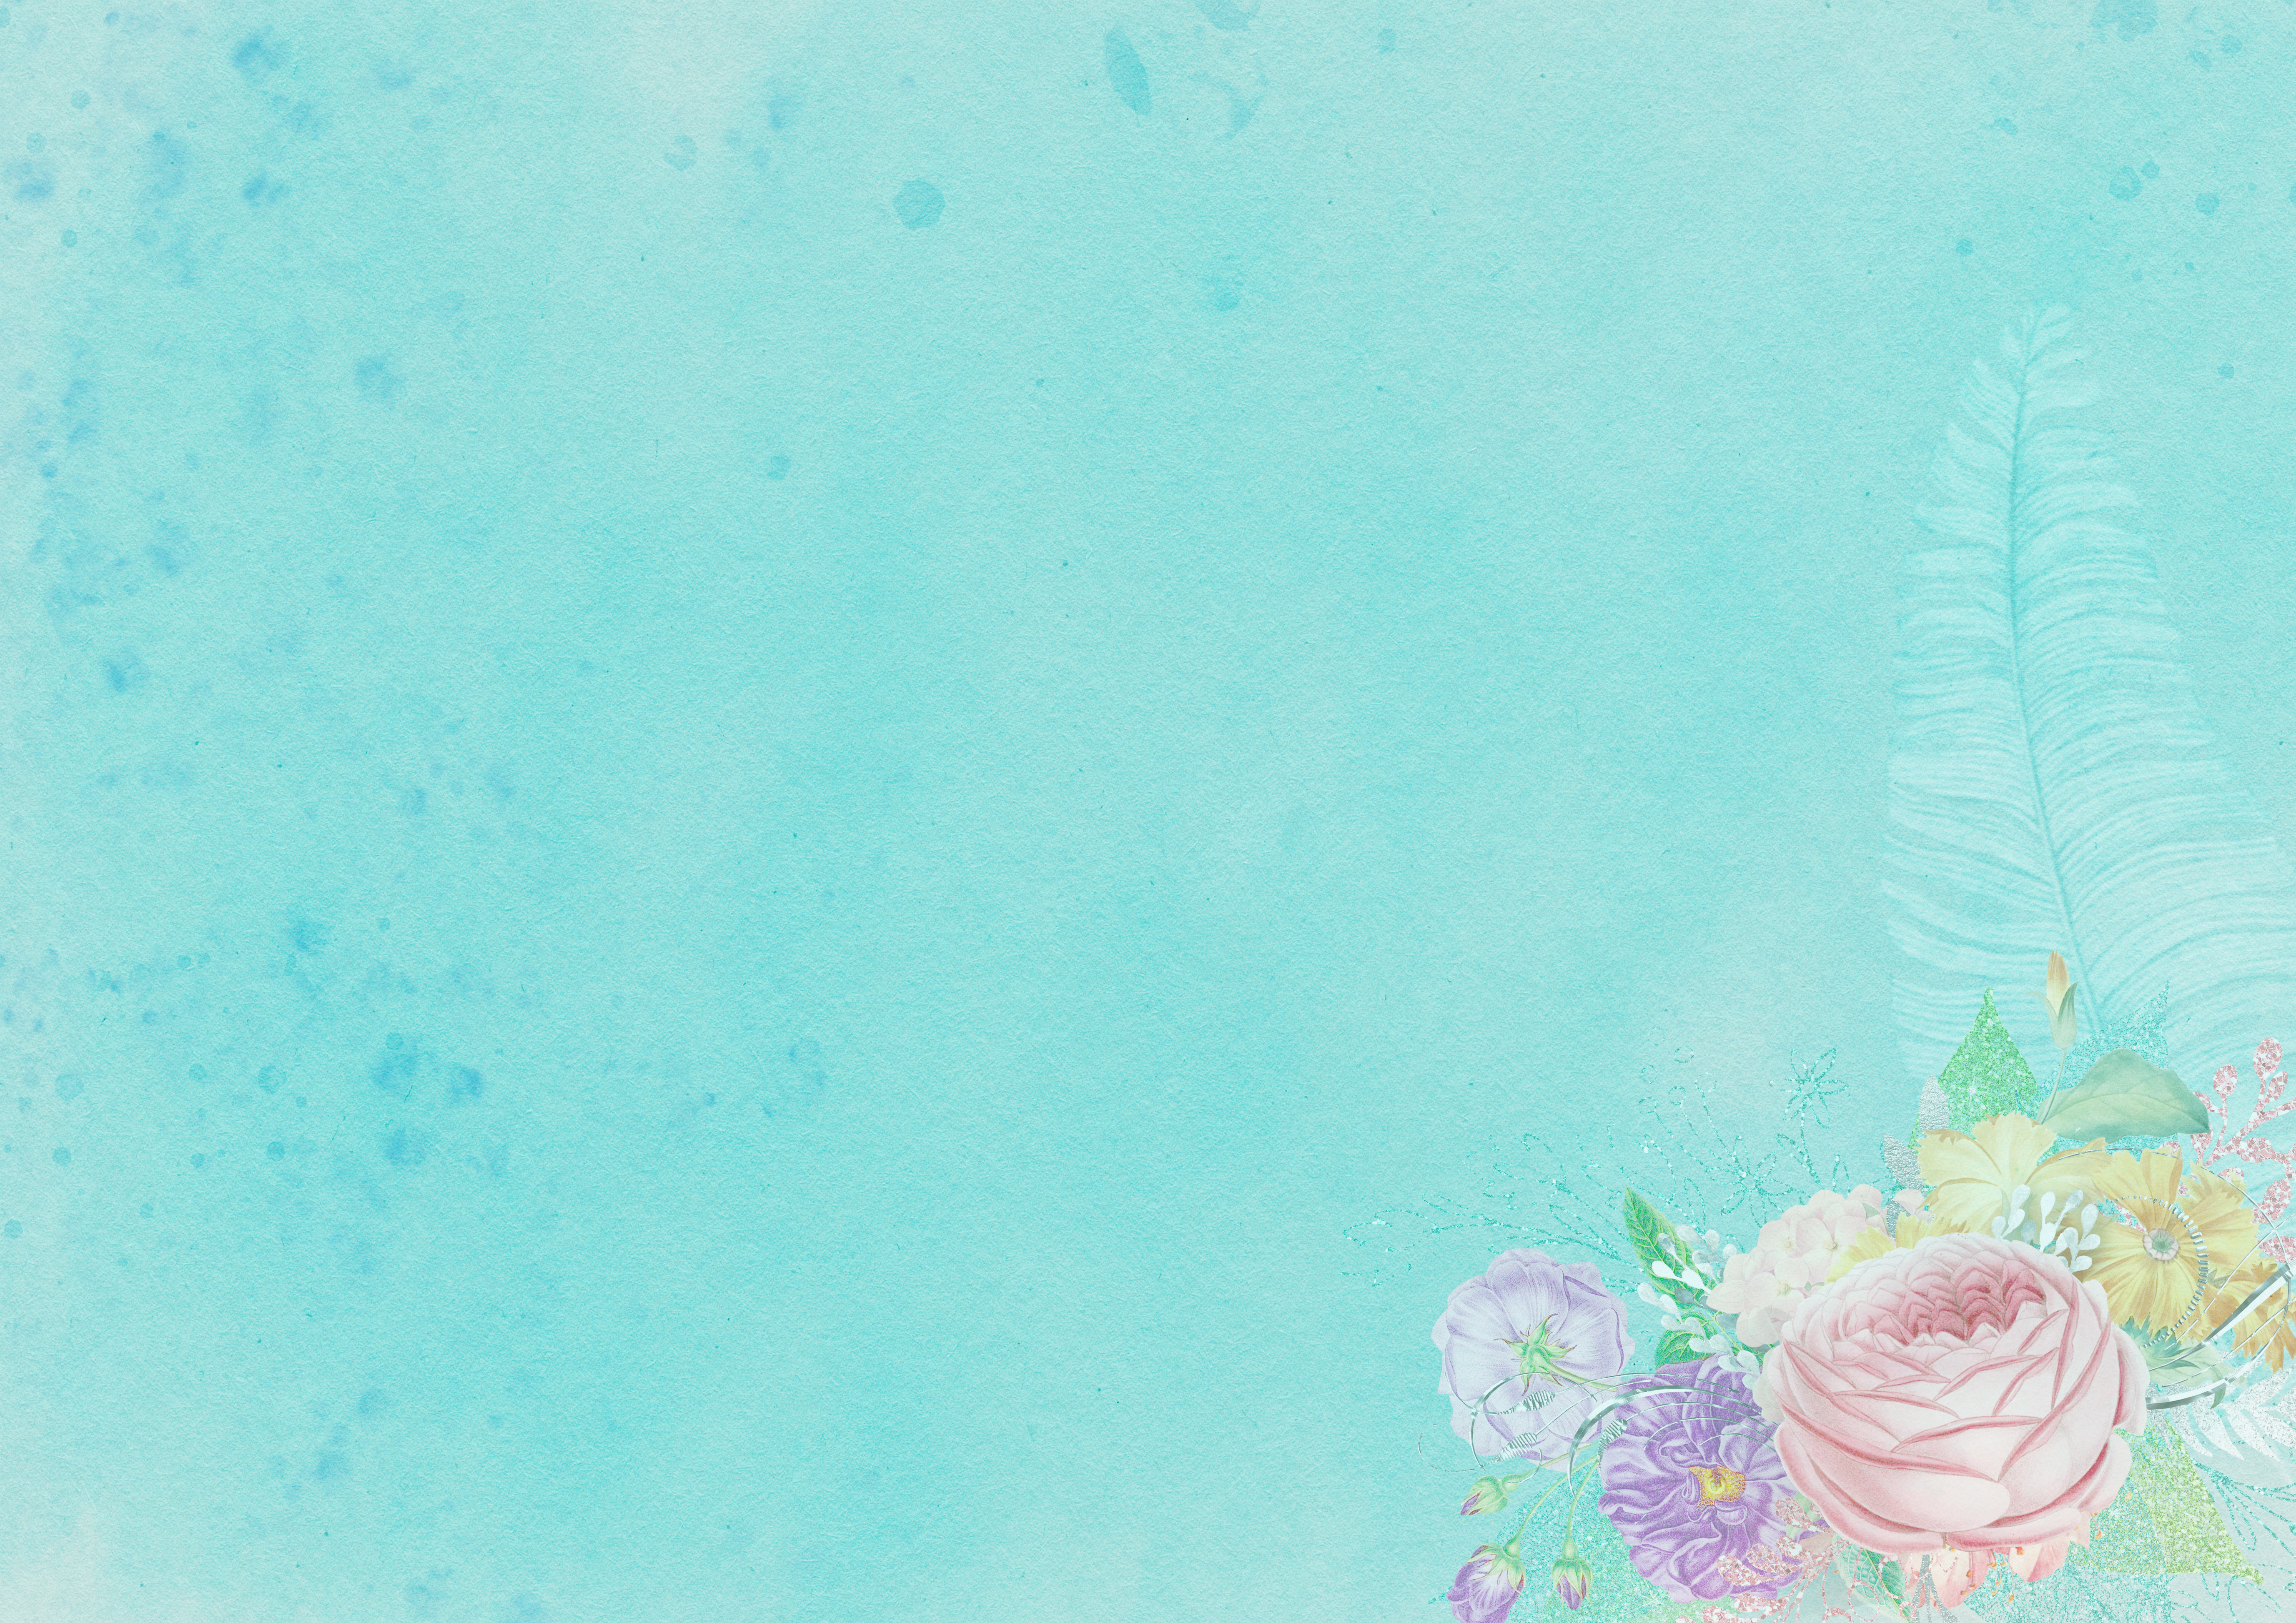
background, flowers, birthday, card, blank, watercolor, paper, empty, writing, romantic, roses, flower, love, flower corner, emotion, spring, bright, floral, heartfelt, congratulations, feather, blue, aqua, turquoise, teal, pink, azure, pattern, plant, illustration, wallpaper, paper product